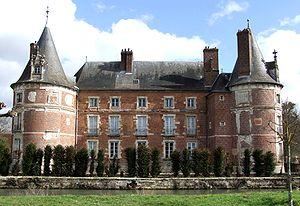
Château de Longecourt-en-Plaine, Longecourt-en-Plaine, Côte-d'Or, Bourgogne, FRANCE